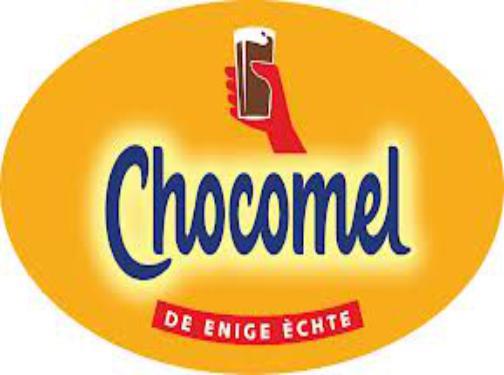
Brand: Chocomel
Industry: Food